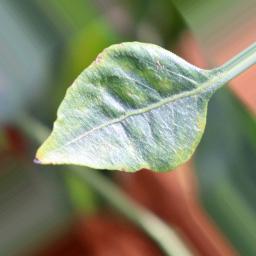
Label: healthy